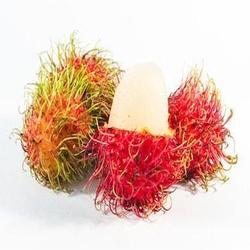
Label: Rambutan